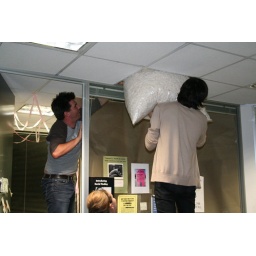
Now, how to get the packing peanuts in between the window and paper